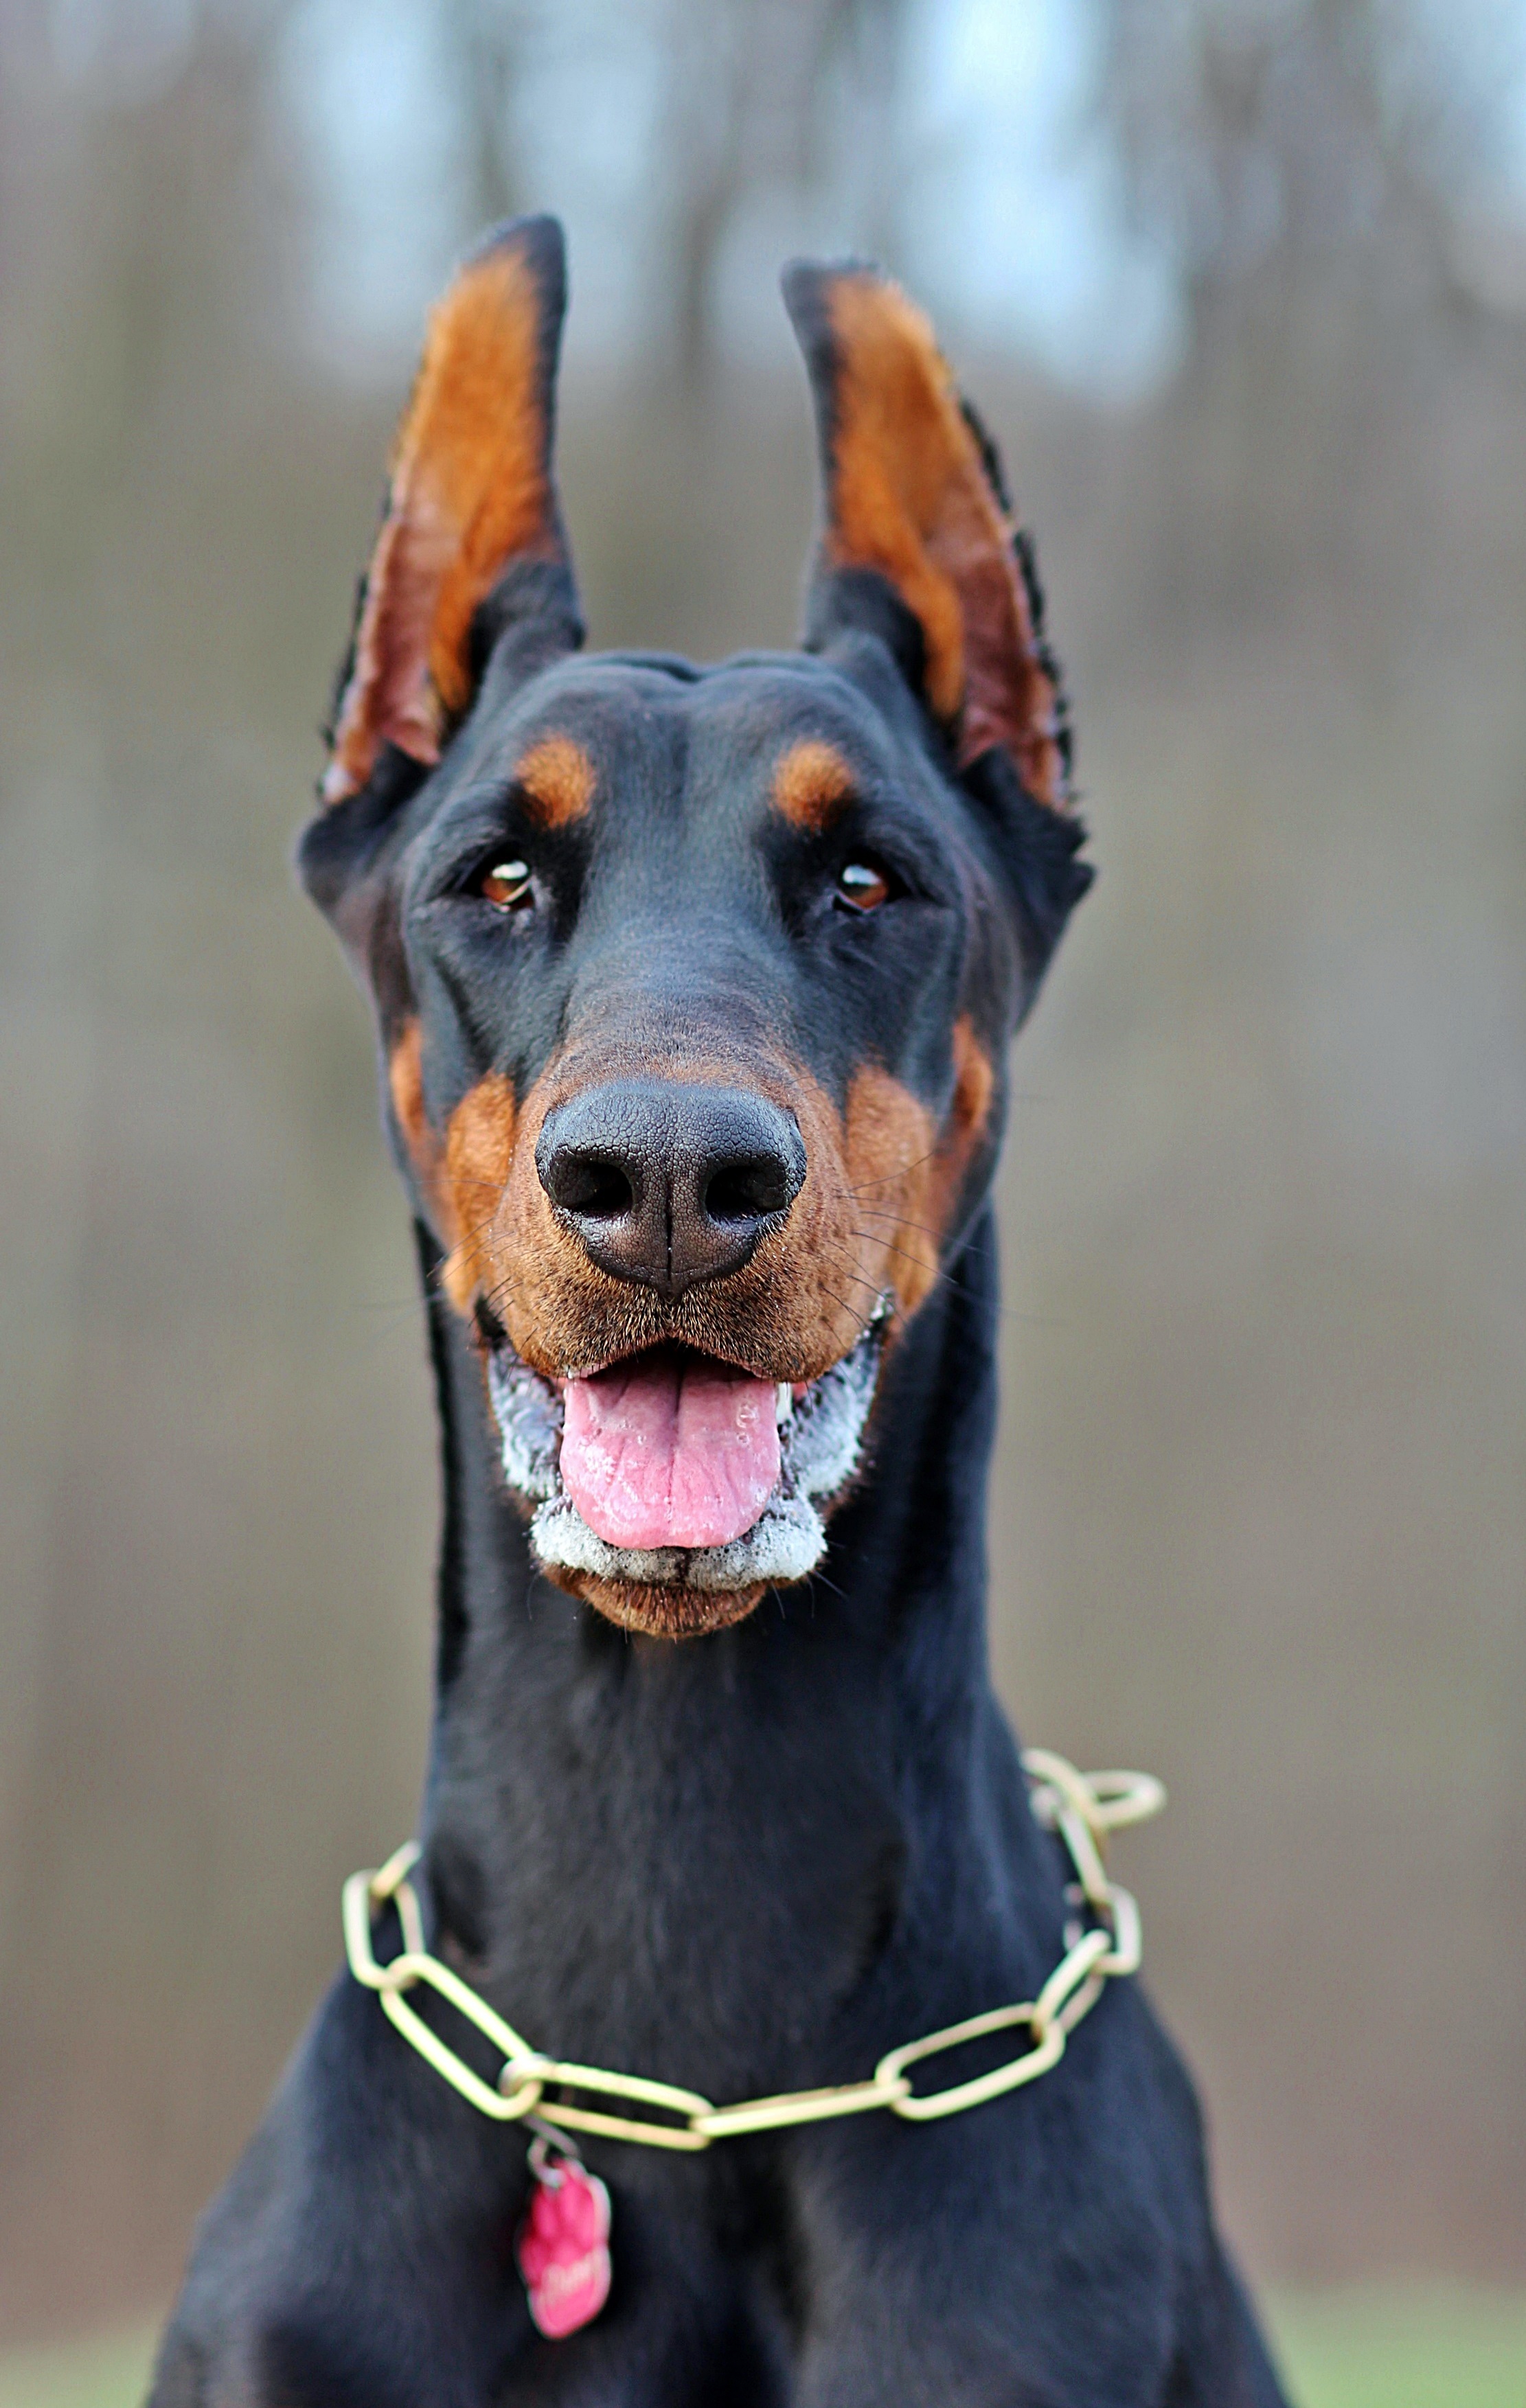
dog, portrait, mammal, vertebrate, dog breed, facial, doberman, guard dog, german pinscher, pinscher, dog like mammal, dobermann, manchester terrier, toy manchester terrier